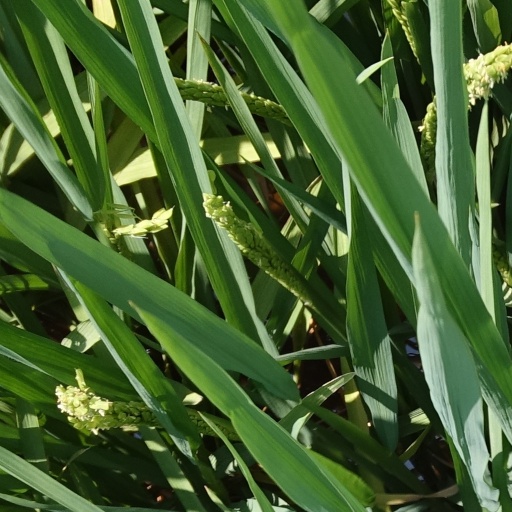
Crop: rice